Henry Hamilton (playwright)

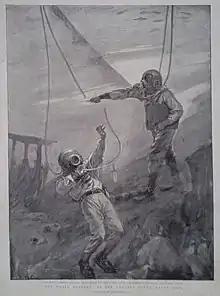
Scene from "The White Heather"

"Not being a great actor", Hamilton began to diversify. In November 1881 he sold his first play, "A Shadow Sceptre", to the producer Charles Bernard for his leading lady Annie Alleyn. His second play, "Moths", was an adaptation of the 1880 novel of the same name by Ouida centred on the idle and pleasure-seeking European aristocracy. The two plays were staged within three weeks of each other – "Moths" at the Globe Theatre on 25 March 1882 and "A Shadow Sceptre" at the Prince's Theatre, Manchester, on 13 April. The production of "Moths" was prefaced by a virulent argument between Ouida and Hamilton conducted publicly in "The Era" concerning copyright theft and the right to adapt works. The dispute inadvertently benefited both novel and play.